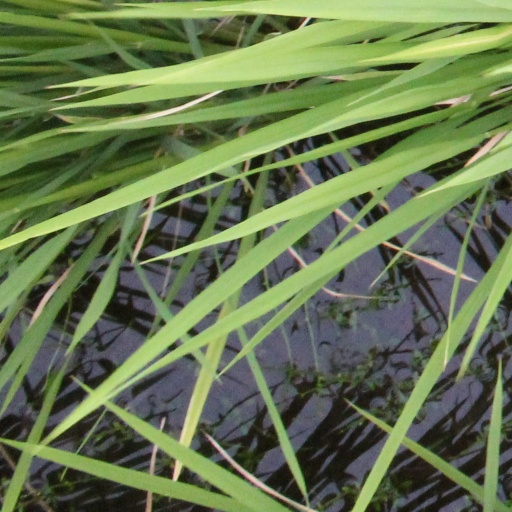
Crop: rice